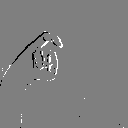
ASL letter: x